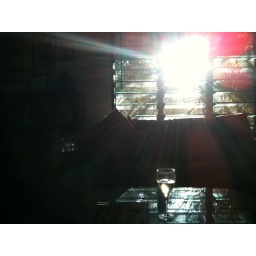
sunday afternoon pure literary pleasure...late afternoon sun in the tropics, a good book and a glass of wine